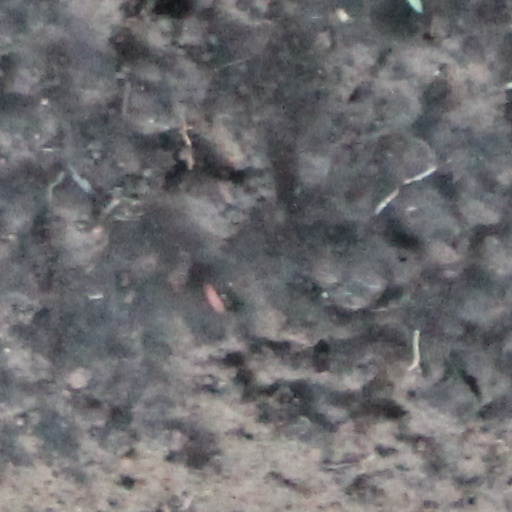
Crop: wheat